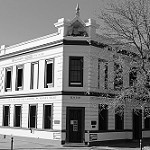
Label: B & W